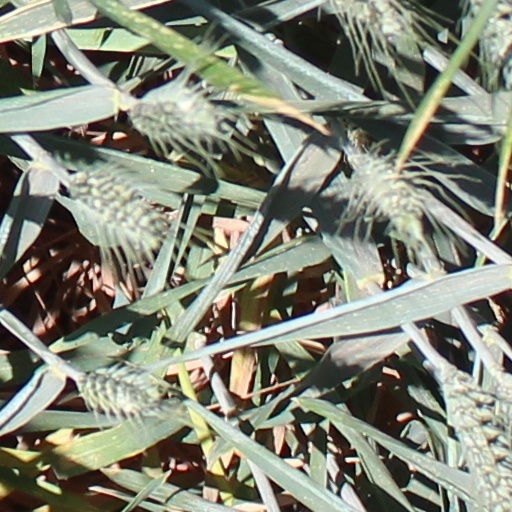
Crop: wheat